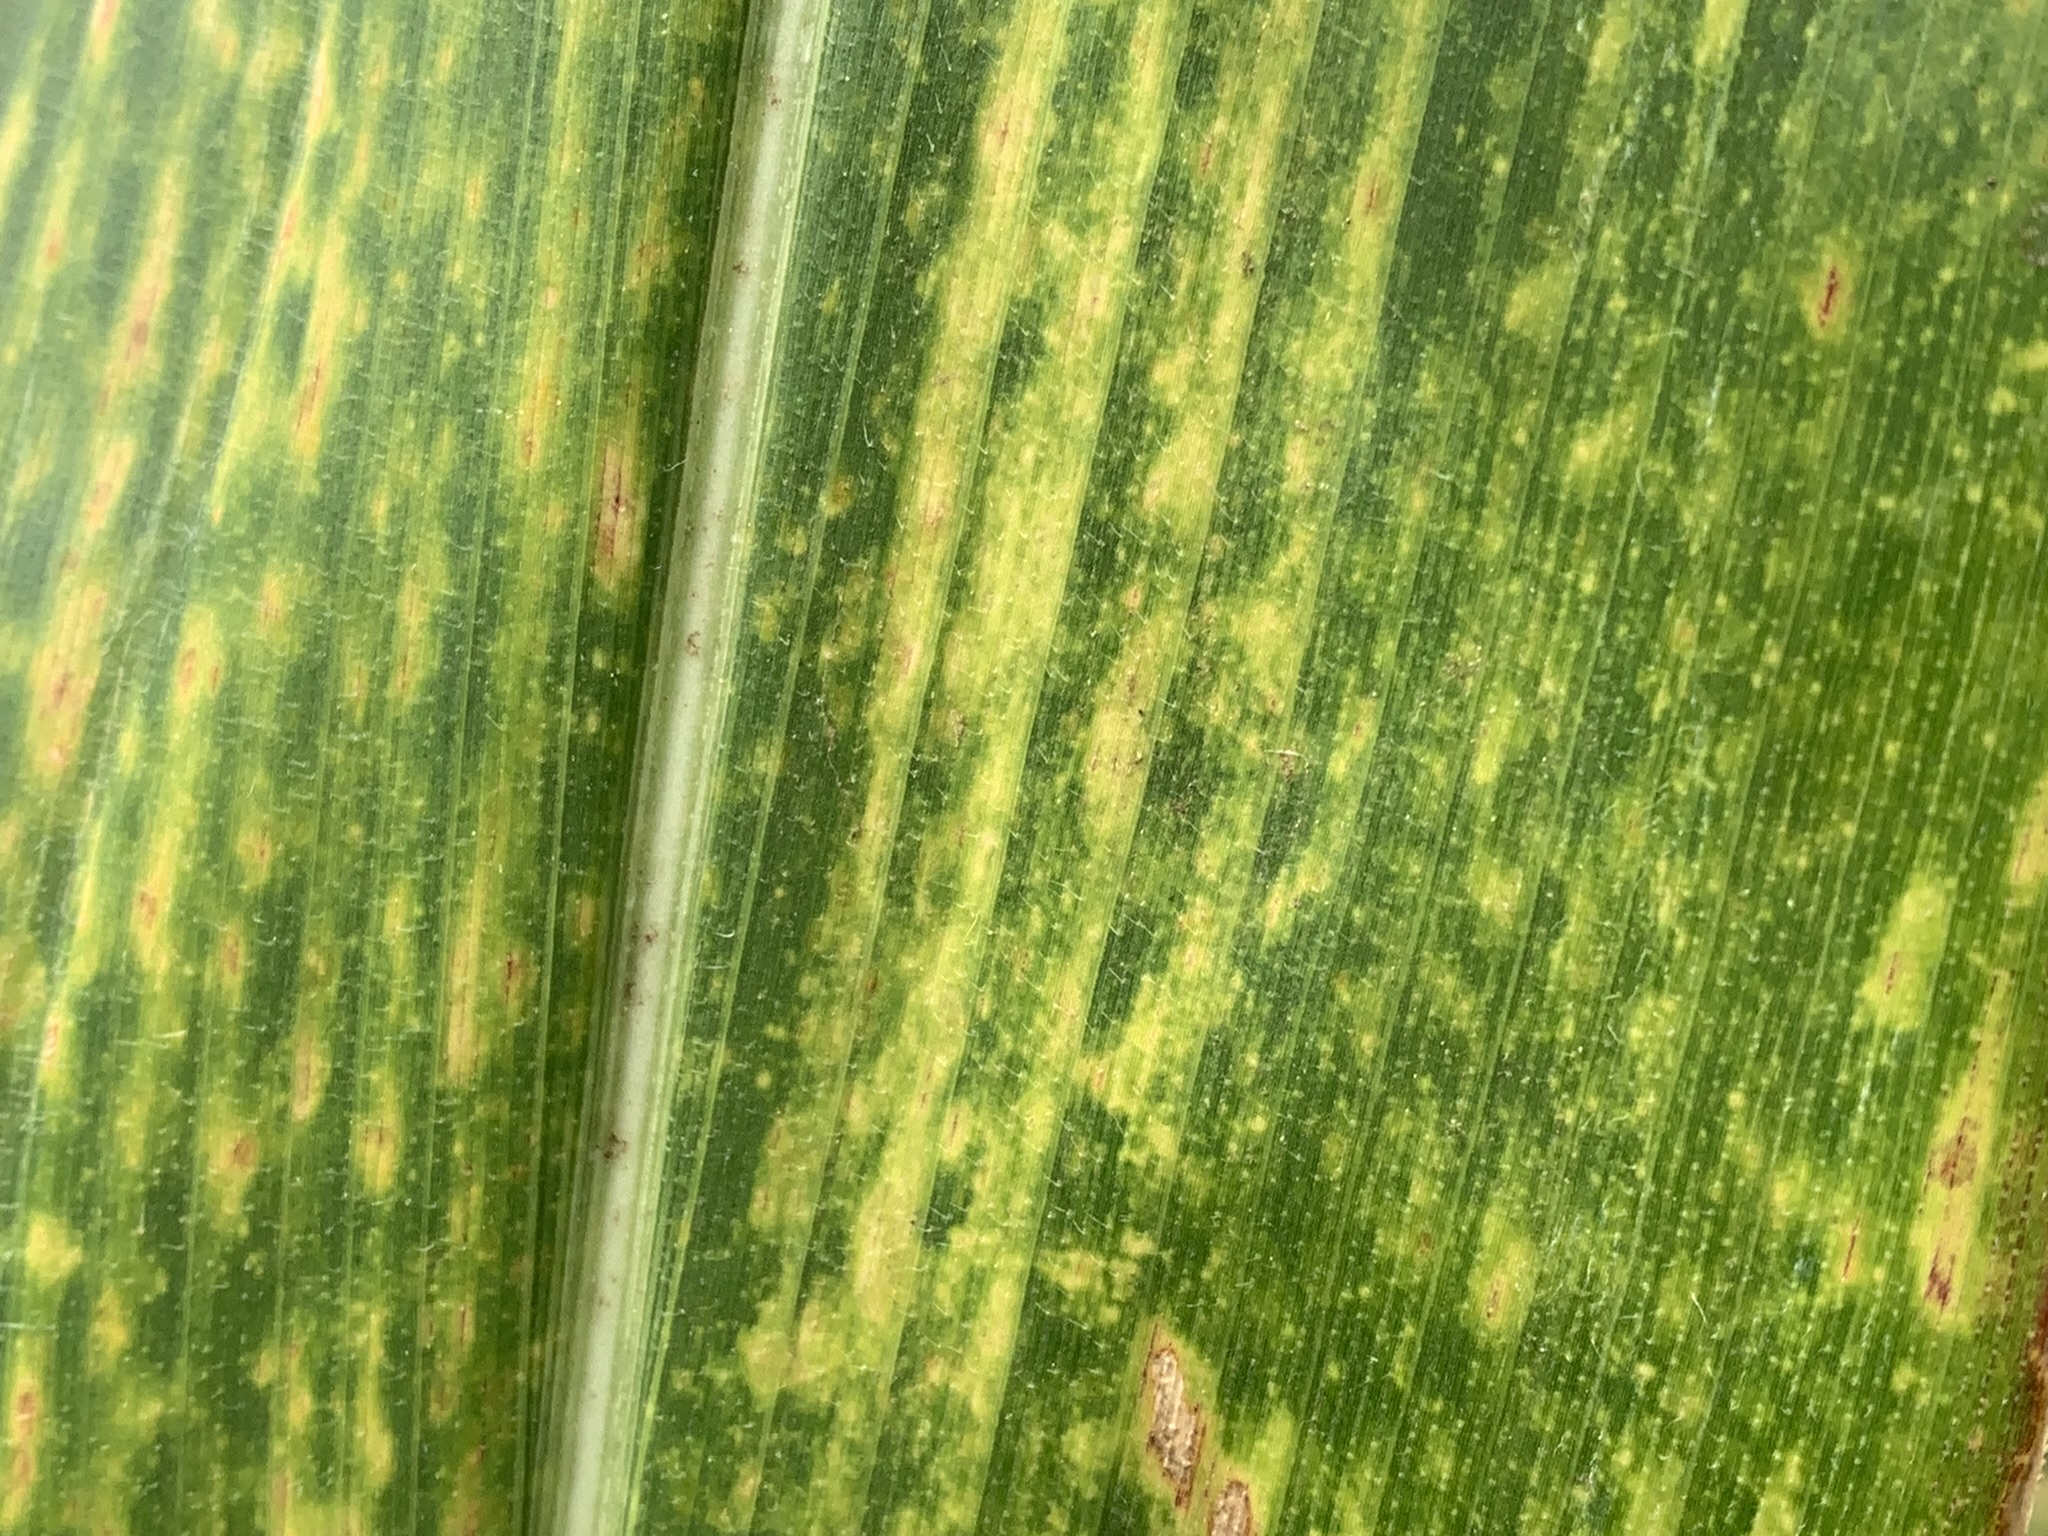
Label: MLN